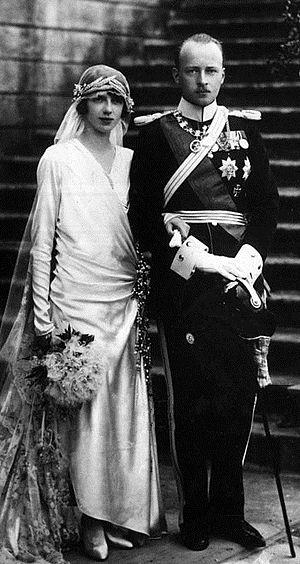
Mafalda Marie Elisabeth Anne Romana de Savoie, princesse d'Italie, née à Rome en 1902, morte au camp de Buchenwald en 1944, est la fille du roi Victor-Emmanuel III d'Italie et de Hélène de Monténégro. En 1925, elle épouse Philippe de Hesse-Cassel, landgrave de Hesse. De cette union naît Moritz de Hesse-Darmstadt.
Cet article présente, par ordre chronologique de naissance, les principales personnalités féminines ayant appartenu à la Maison de Savoie, par naissance ou par mariage.
Philippe de Hesse-Cassel, né le 6 novembre 1896, avec son frère jumeau Wolfgang au château de Rumpenheim, à Hanau près de Francfort-sur-le-Main, mort le 25 octobre 1980, est un des membres de la noblesse allemande, qui a contribué de façon significative à la légitimation du national-socialisme auprès de l'ancienne noblesse allemande. Il a été l'héritier du titre de landgrave de Hesse.